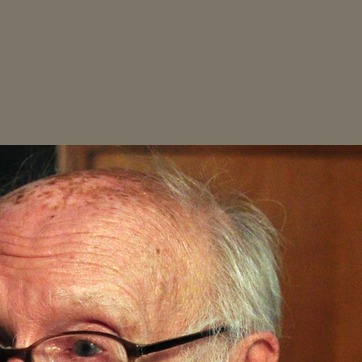
Material: hair